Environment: real
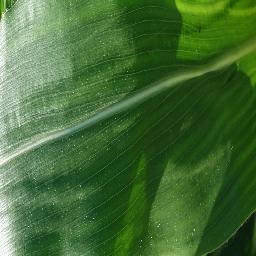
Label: healthy